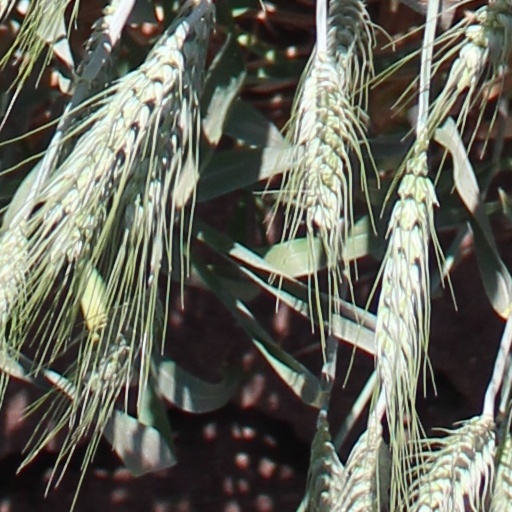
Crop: wheat